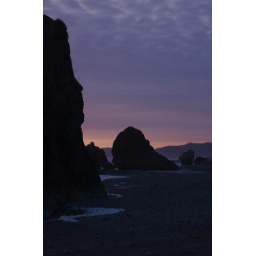
Silhouettes of rock formations against a purple painted sky along the coast at Ruby Beach in Washington State.